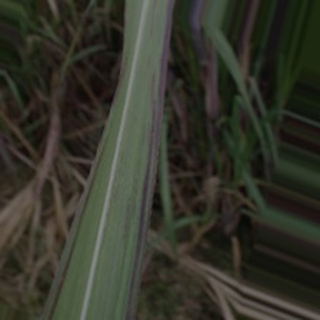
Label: sugarcane_bacterial_blight